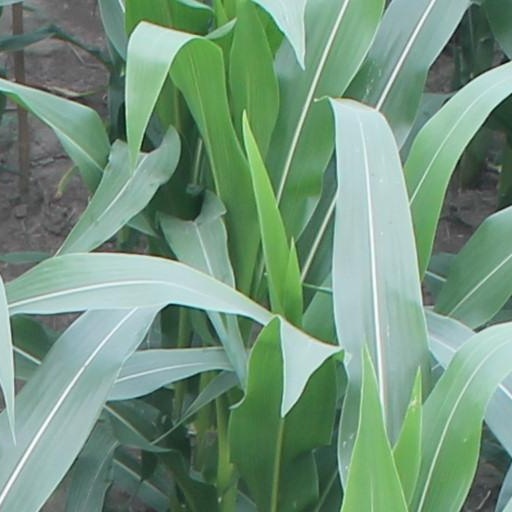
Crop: maize; corn